Phoenix Suns

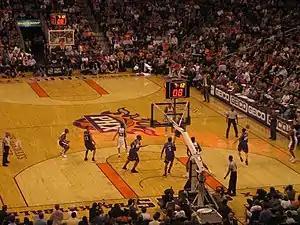
A home game against the Sacramento Kings in the 2006–07 season

The beginning of 2004 saw the departure of the face of Suns management since the team's inception, when Jerry Colangelo announced that the Phoenix Suns were to be sold to an investment group headed by San Diego–based business executive and Tucson native Robert Sarver for $401 million. The 2004–05 season marked the Suns' return to the NBA's elite, finishing with the best record at 62–20, and tying a franchise record set by the 1992–93 team. They set a team record for greatest one-season improvement at 33 games. During the off-season, the Suns signed unrestricted free agent All-Star point guard Steve Nash from Dallas, who had formerly played for the Suns at the beginning of his career. Nash went on to win the MVP award that season. Amar'e Stoudemire and Shawn Marion were named All-Stars and first-year coach Mike D'Antoni was named NBA Coach of the Year.